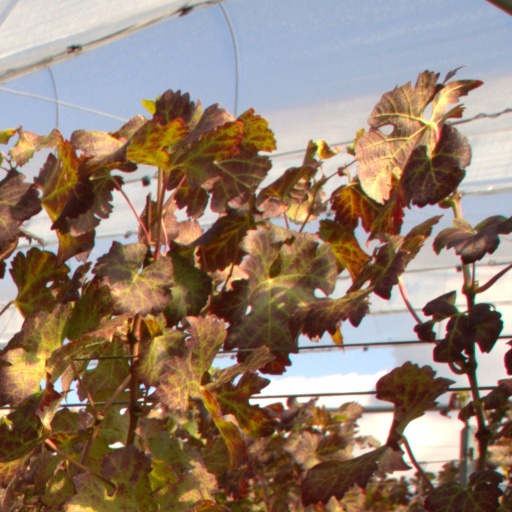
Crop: grape